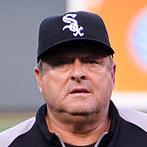
Age: 53